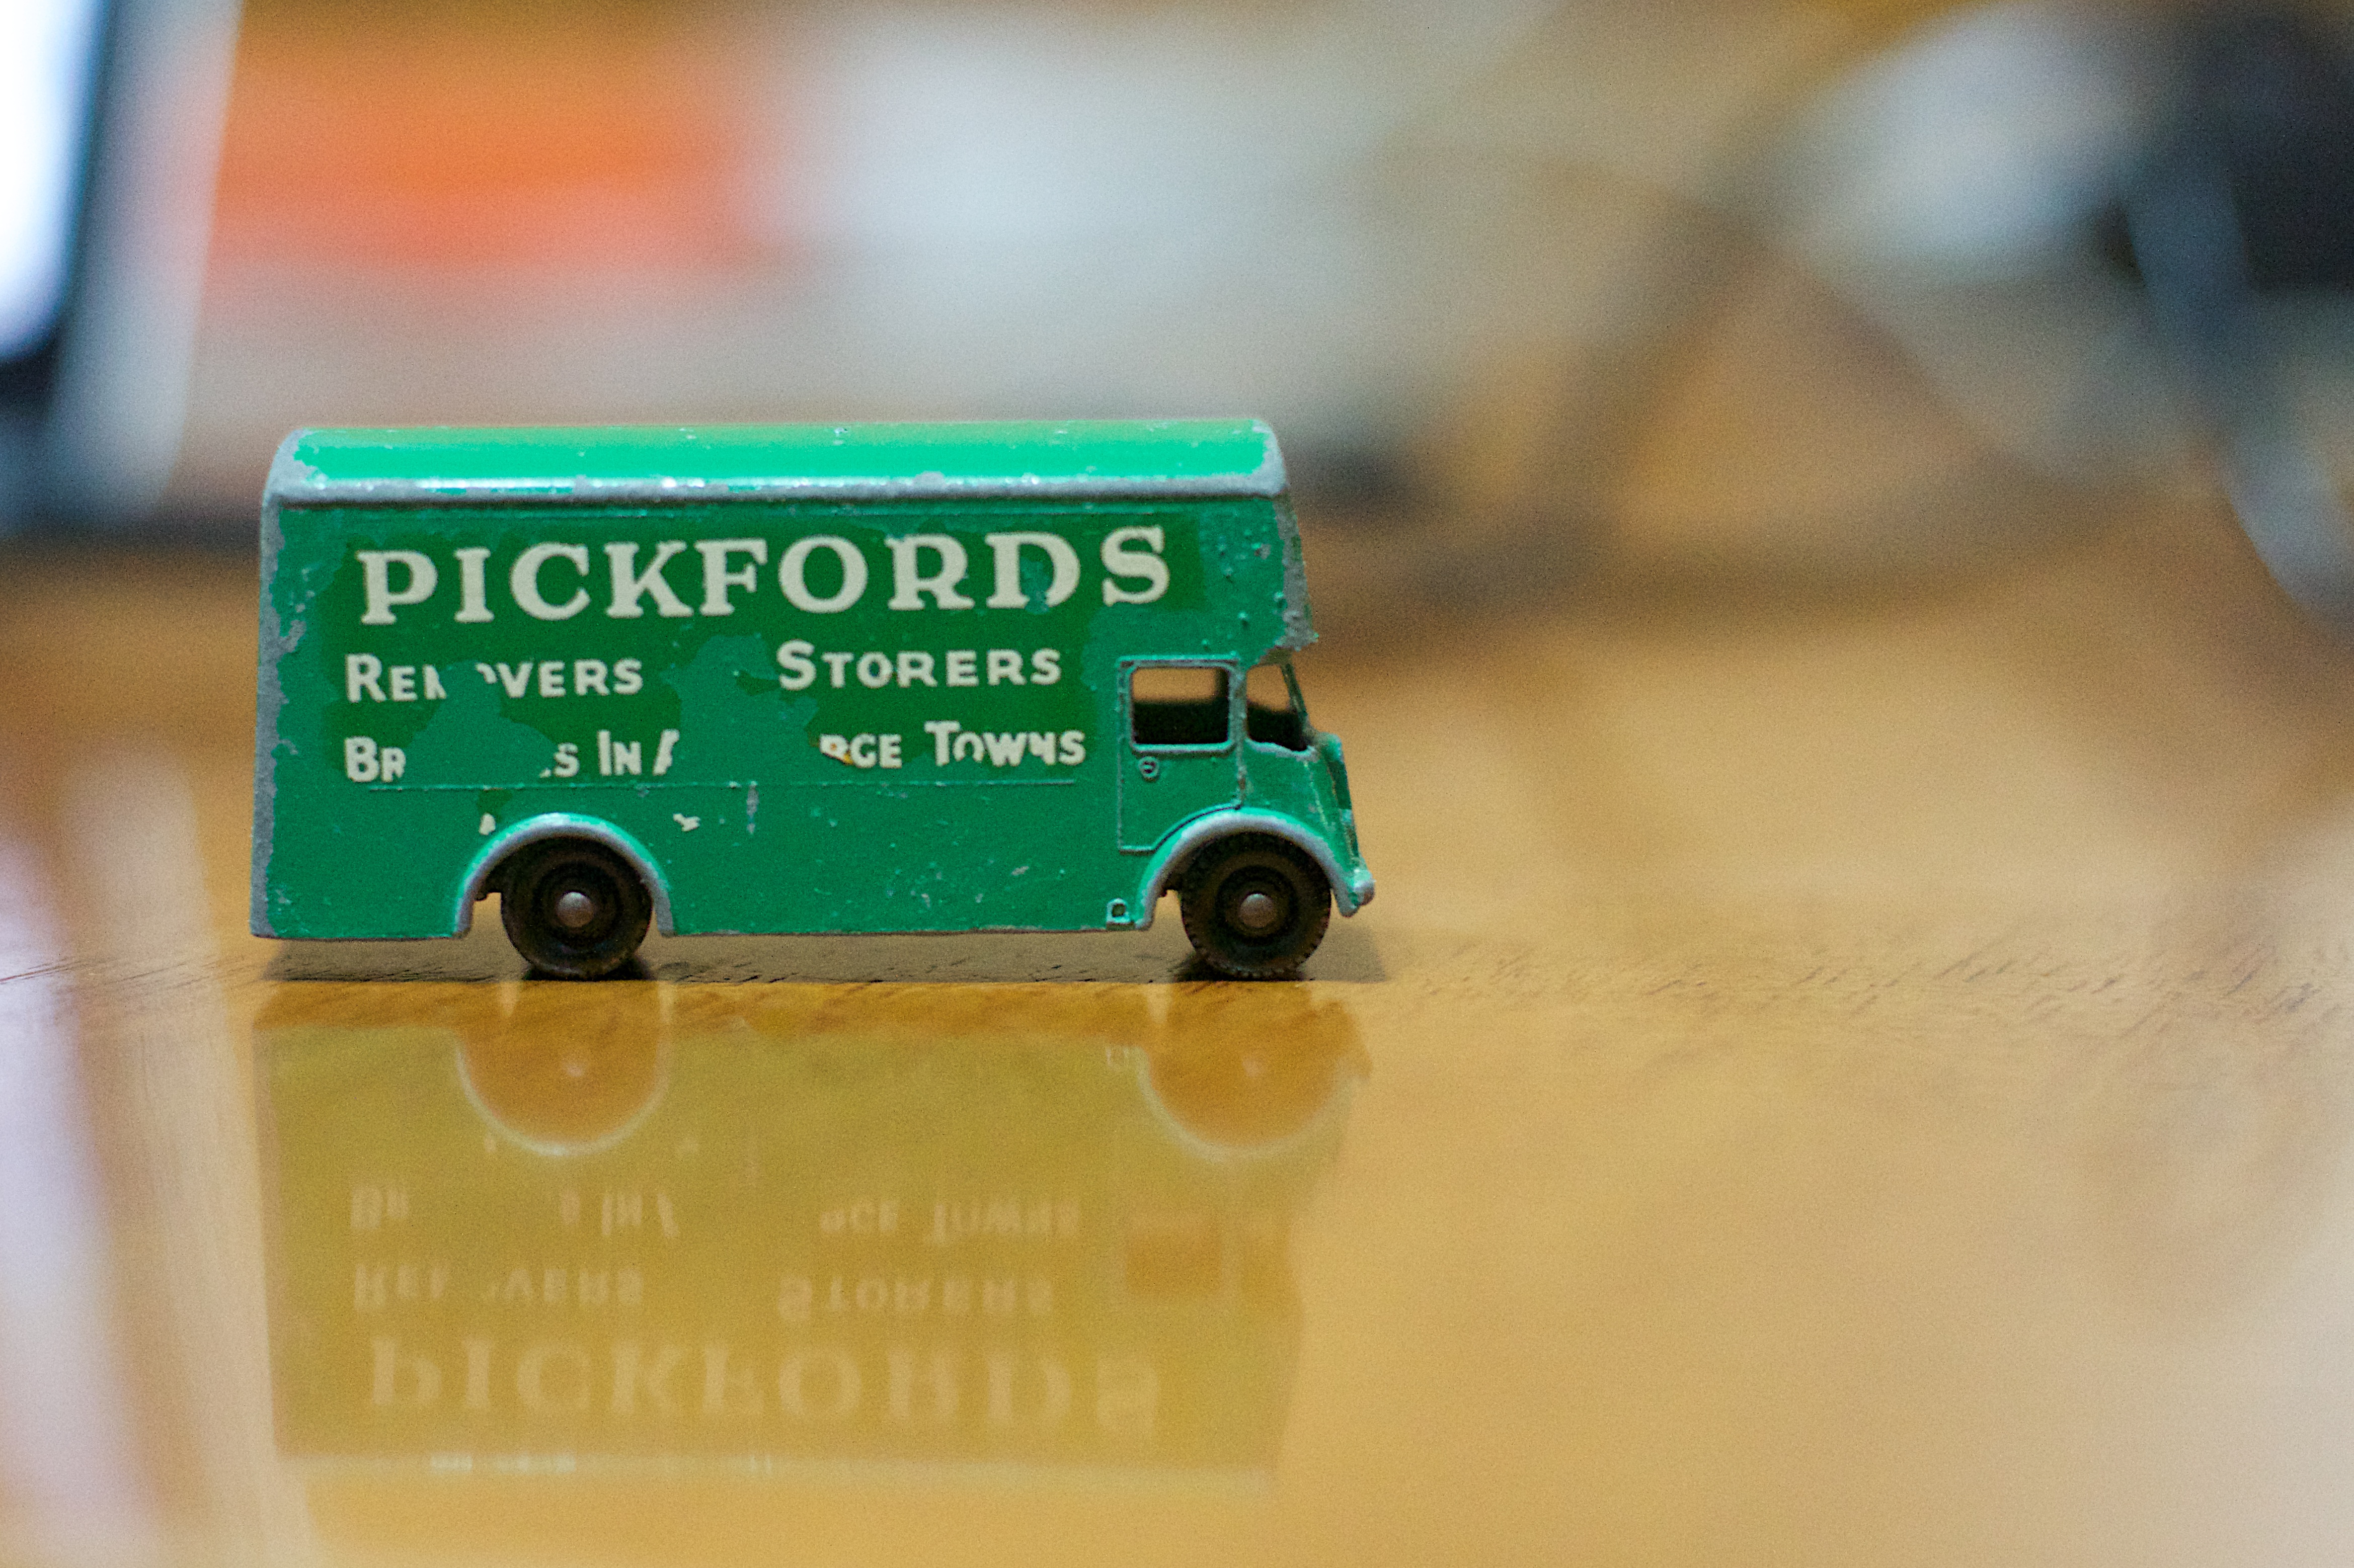
technology, green, color, lighting, eye, organ